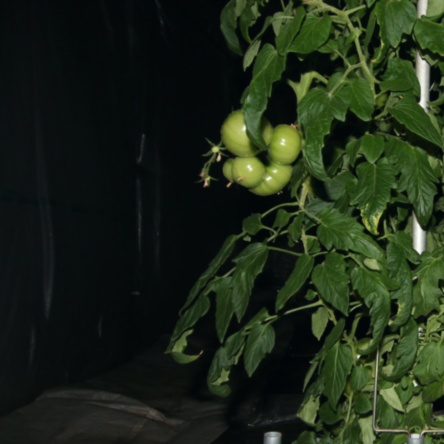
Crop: tomato